Abasto de Buenos Aires

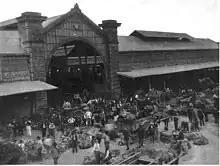
A populated market as seen in 1925

The old marketeers of the "Mercado Modelo" associated and founded in 1889 the "Sociedad Anónima Mercado de Abasto Proveedor" ("Market Supply Provider Anonymous Society"), which bought from the Devoto brothers the land and the concession to build the Mercado de Abasto. The construction of the building started shortly after the sale had been approved by mayor Francisco Seeber, and the first section was inaugurated on April 1 of 1893, with a covered area of 1,300 m².